NTrak

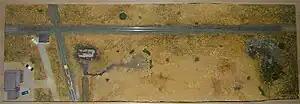
A oNeTrak module

One example of these perceived deficiencies is the requirement for NTrak modules to have three mainline tracks. On the prototype, except in a few areas where traffic density dictates the need for three (or more) mainline tracks, most mainlines throughout North America are single or double track.